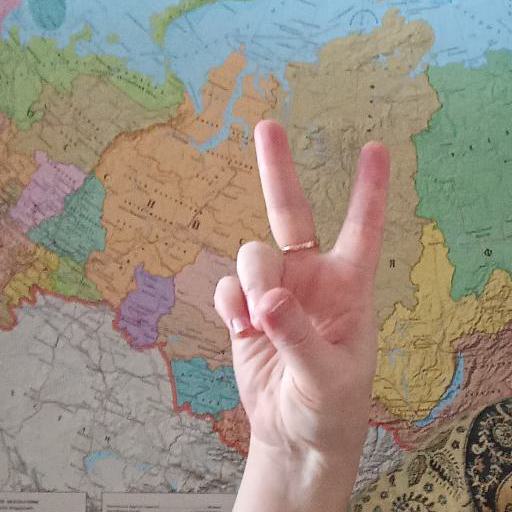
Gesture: peace